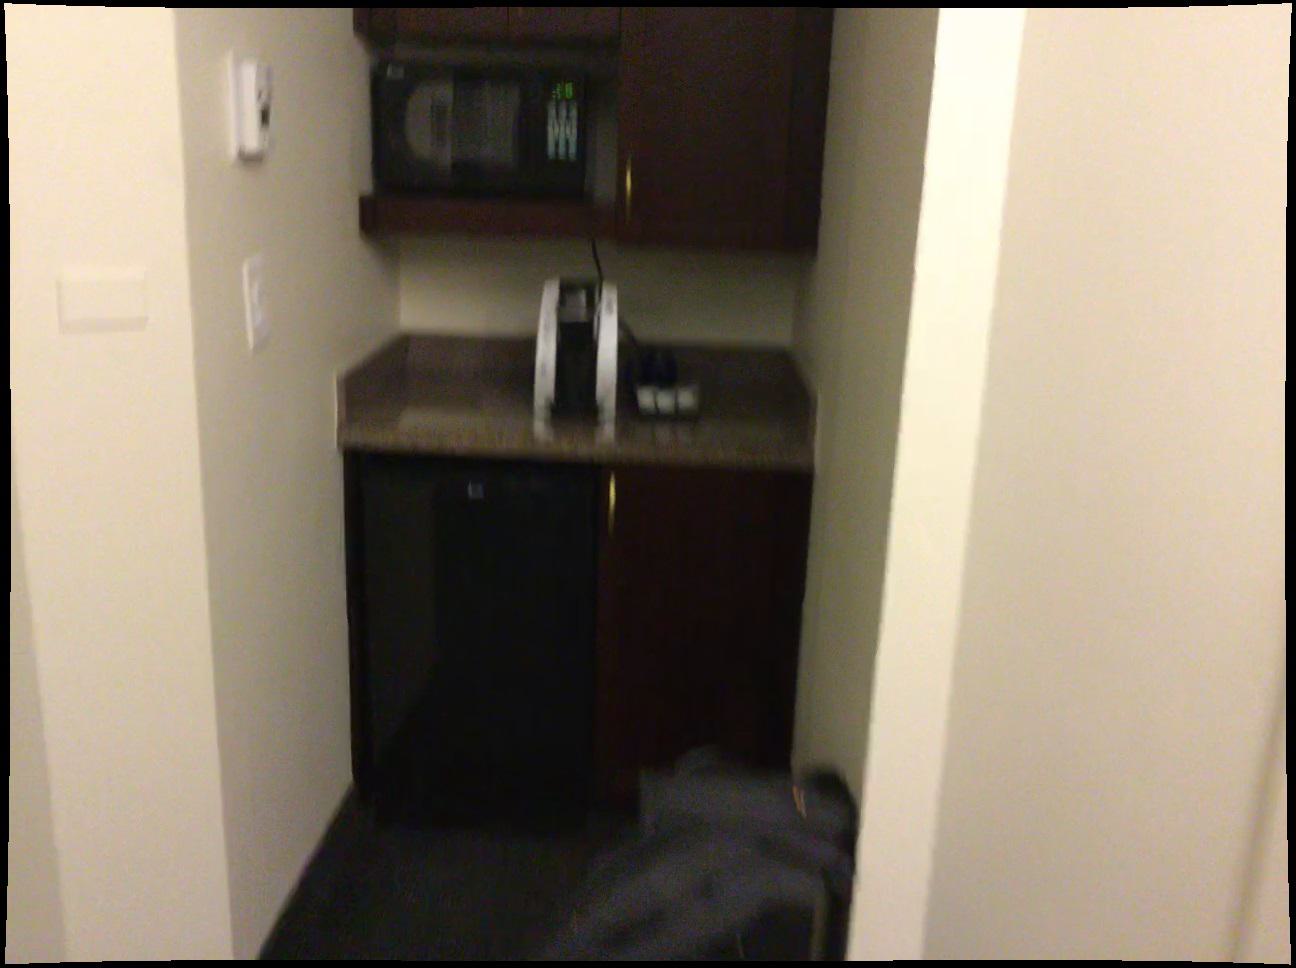
Question: In the image, there is the counter. Pinpoint several points within the vacant space situated right of the counter from the camera's perspective. Your final answer should be formatted as a list of tuples, i.e. [(x1, y1), ...], where each tuple contains the x and y coordinates of a point satisfying the conditions above. The coordinates should be between 0 and 1, indicating the normalized pixel locations of the points.
Answer: [(0.761, 0.564), (0.640, 0.457), (0.659, 0.506), (0.703, 0.620), (0.791, 0.550), (0.677, 0.471), (0.703, 0.526), (0.665, 0.522), (0.721, 0.444), (0.678, 0.556), (0.802, 0.567), (0.671, 0.538), (0.654, 0.493), (0.703, 0.463), (0.648, 0.593), (0.683, 0.483), (0.728, 0.455), (0.635, 0.446), (0.642, 0.571), (0.816, 0.588), (0.769, 0.517), (0.666, 0.449), (0.711, 0.542), (0.725, 0.499), (0.671, 0.460), (0.751, 0.545), (0.637, 0.552), (0.785, 0.605), (0.759, 0.503), (0.729, 0.580), (0.691, 0.442), (0.739, 0.601), (0.779, 0.532), (0.720, 0.560), (0.772, 0.584), (0.696, 0.510), (0.751, 0.490), (0.735, 0.466), (0.742, 0.529), (0.632, 0.436), (0.661, 0.439), (0.694, 0.597), (0.742, 0.477), (0.732, 0.513), (0.655, 0.616), (0.644, 0.468), (0.697, 0.451), (0.710, 0.474), (0.717, 0.487), (0.689, 0.496)]